Vittorio Alfieri

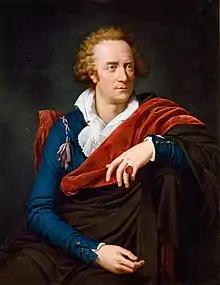
Portrait by François-Xavier Fabre, 1793

Count Vittorio Amedeo Alfieri (16 January 17498 October 1803) was an Italian dramatist and poet, considered the "founder of Italian tragedy." He wrote nineteen tragedies, sonnets, satires, a notable autobiography, and translated Virgil and other works from Latin and Greek. Alfieri's work exerted a profound influence on British Romantic poetry.